Answer in natural language. Considering the relative positions, is Doorway (marked C) above or below WineBottle (marked A)? Choose between the following options: below or above
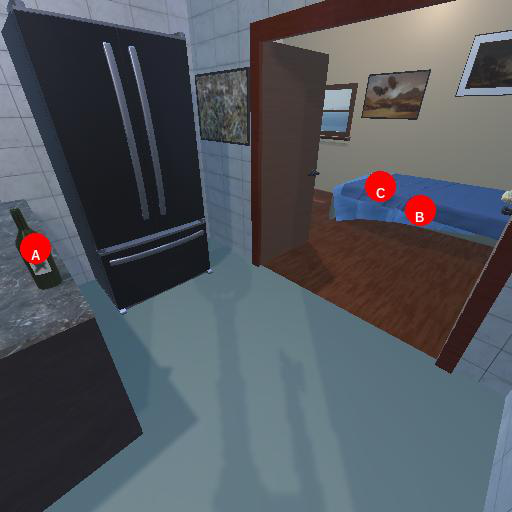
<answer>above</answer>